Nicolas-Jean Lefroid de Méreaux

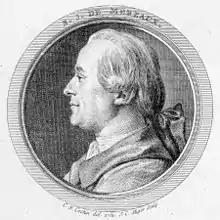
Méreaux c. 1781

According to music critic François-Joseph Fétis, Méreaux studied music under French and Italian teachers before becoming the organist of the Church of Saint-Jacques-du-Haut-Pas. He wrote several motets for the church and had his oratorio "Esther" performed at the Concert Spirituel in 1775. His first published work was the cantata "Aline, reine de Golconde" in 1767. He went on to compose several operas.